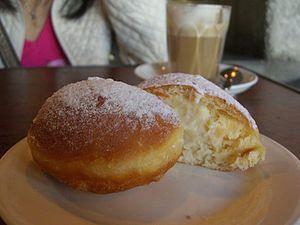
Les gogoși ou gogoașă au singulier, sont l'un des desserts les plus populaires en Roumanie. Les gogoși sont une sorte de beignets qui peuvent se manger natures, saupoudrés de sucre, ou bien fourrés d'une compote de pommes, de confiture de cerise, de crème à la vanille, de chocolat ou également de fromage frais.